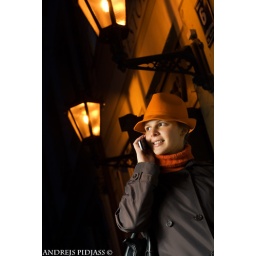
Beautiful girl talks on the phone in european city